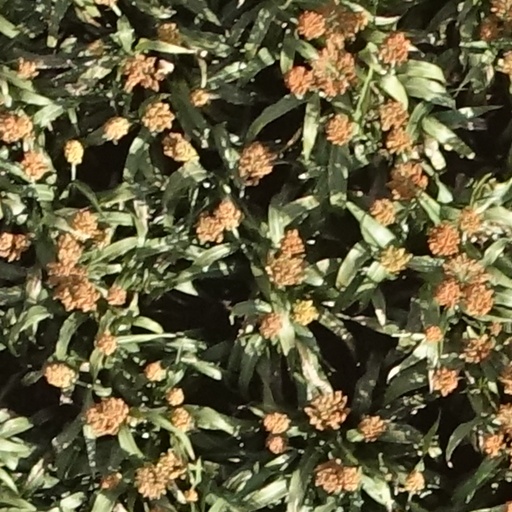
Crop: sorghum